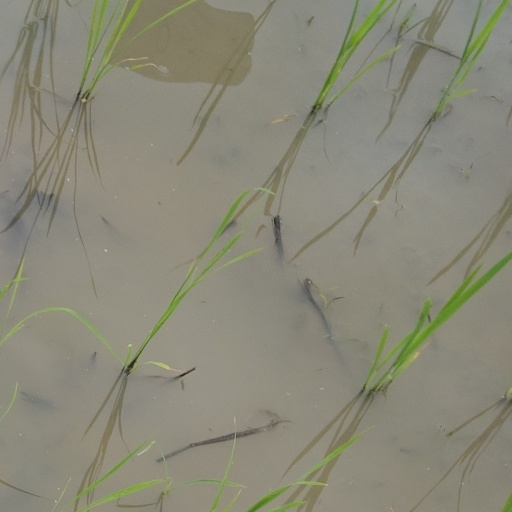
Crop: rice